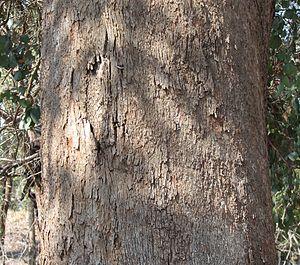
Eucalyptus polyanthemos est un arbre originaire du sud-est de l'Australie. Il a été implanté en Californie